Bredtvet

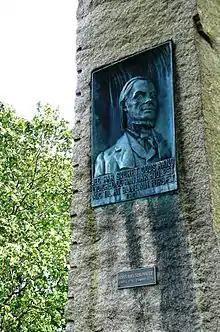
Obelisk at Bredtvet Church erected in memory of Hans Nielsen Hauge

Bredtvet is a neighborhood in the borough of Bjerke in Oslo, Norway.